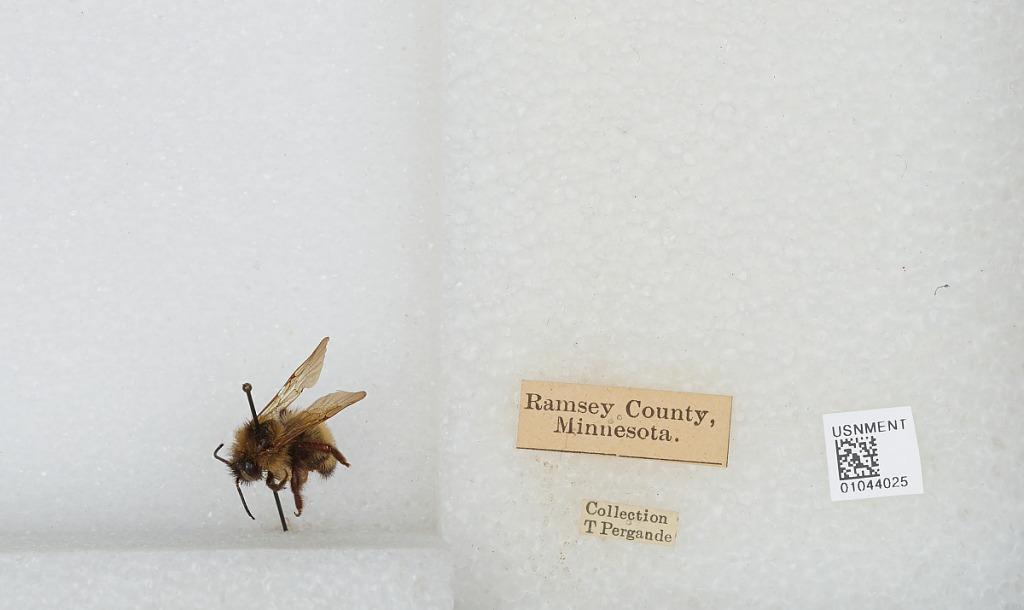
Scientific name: Bombus sp.
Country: United States
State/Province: Minnesota
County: Ramsey
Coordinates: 45.02, -93.1